Christmas in Finland

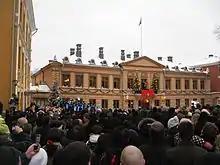
Christmas Peace is being declared on the Old Great Square of Turku.

The usual Christmas decorations are spruce twigs, Christmas tree, Christmas wreaths, straw goats, himmelis, apples, candles, Christmas tablecloths, Christmas flowers, outdoor torches, ice lanterns and sheafs.